Dicranopygium

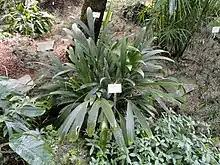
"Dicranopygium microcephalum"

Dicranopygium is a genus of plants belonging to the family Cyclanthaceae, first described as a genus in 1954. They are distributed in the Neotropical realm from southern Mexico to Peru.